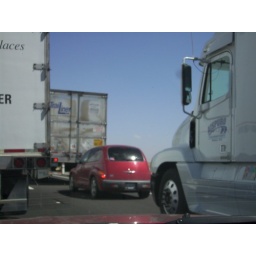
poor car stuck btwn trucks in traffic